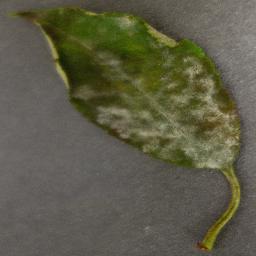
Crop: cherry
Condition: (including_sour)_powdery_mildew